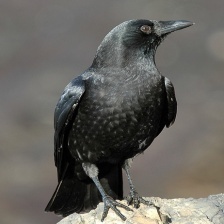
Species: CROW
Scientific name: CORVUS